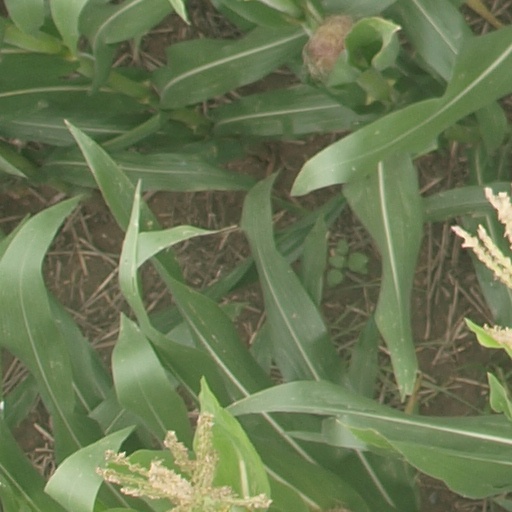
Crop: maize; corn